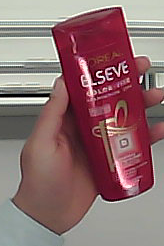
Product: loreal_shampoo